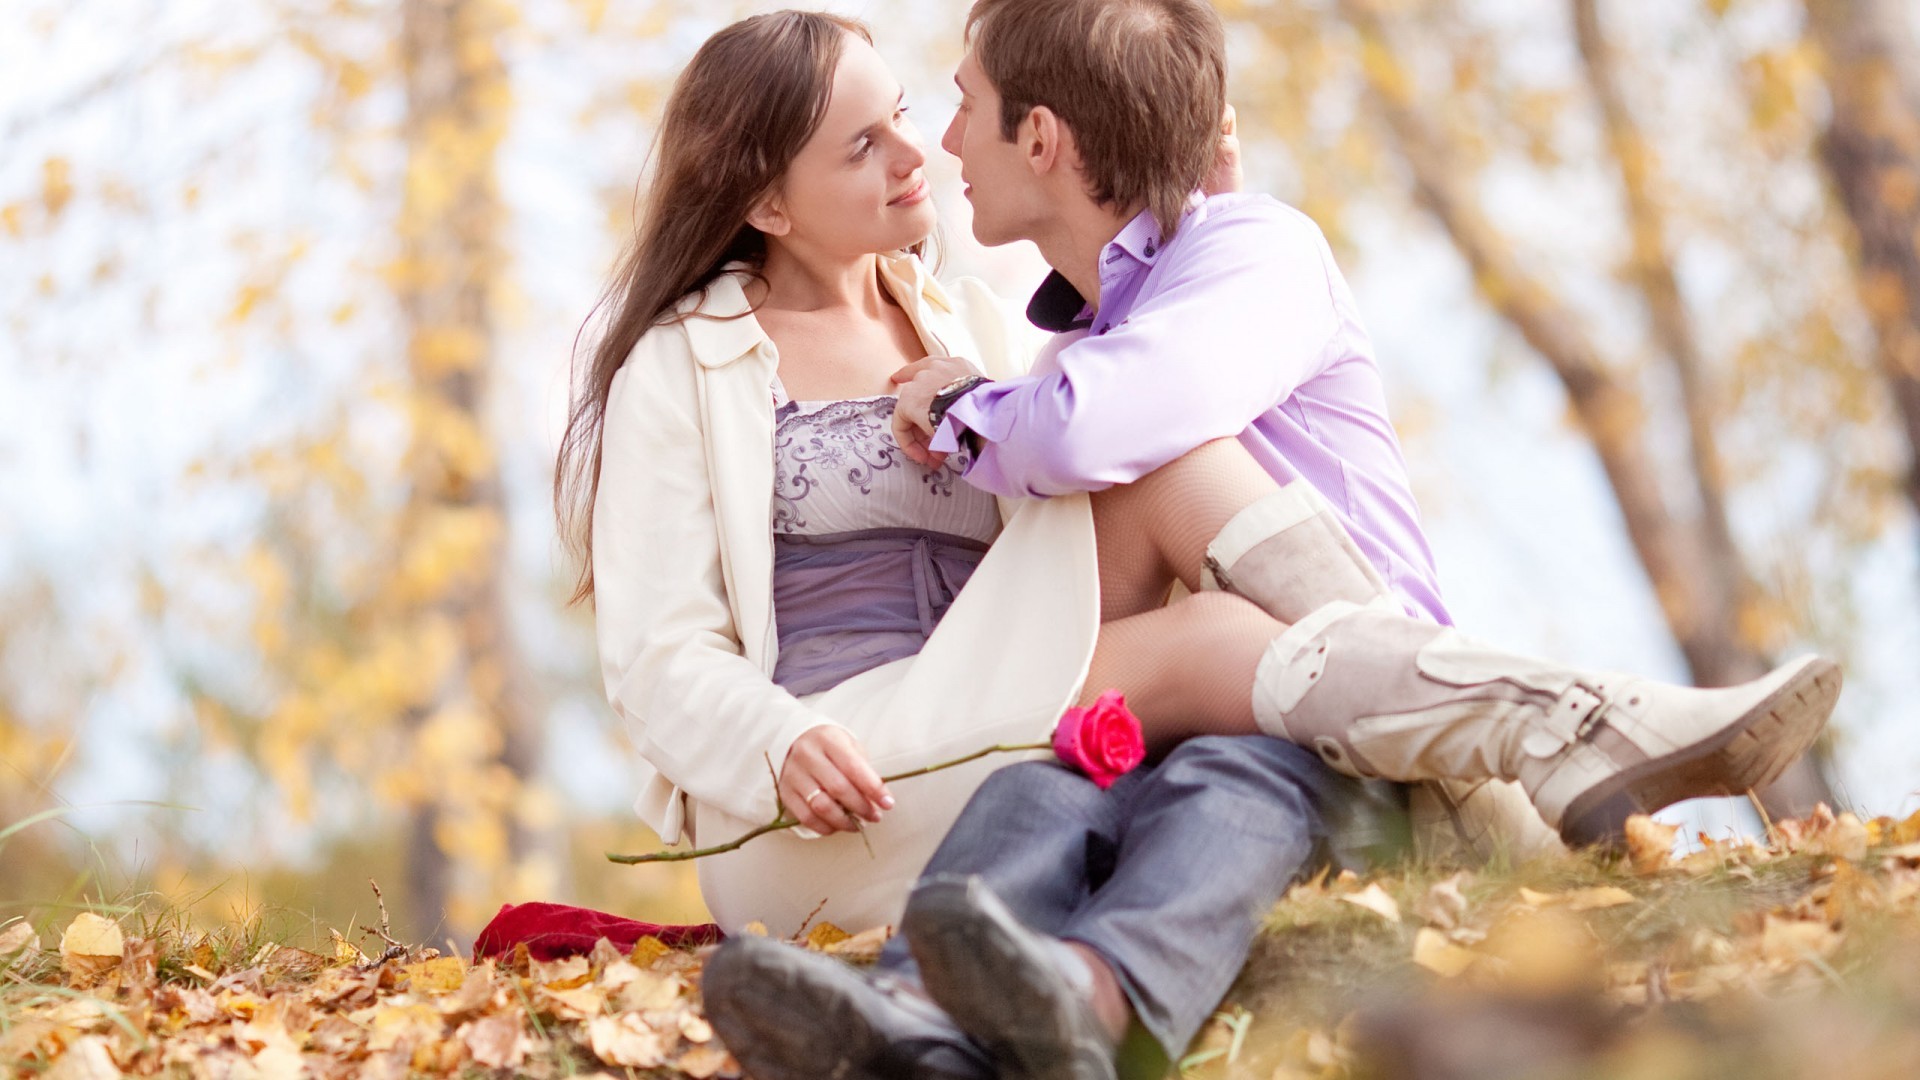
woman, People in nature, photograph, love, romance, happy, interaction, photography, autumn, hug, gesture